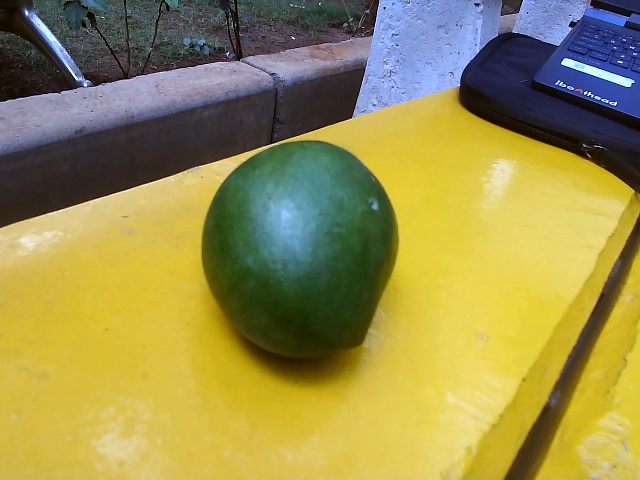
Label: Raw_Mango